Royal Ballet of Cambodia

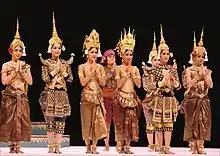
Cambodia Royal Ballet

The Royal Ballet of Cambodia ("Robam Preah Reach Troap") is a classical Khmer dance known for its intricate hand movements and elaborate costumes. Historically linked to the Khmer court, it has been performed at various royal ceremonies such as coronations, weddings, funerals, and Khmer holidays. The repertoire includes various ancient Khmer legends.